Photocatalytic water splitting

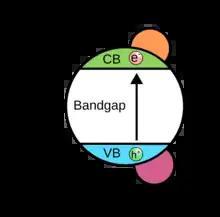
Water splitting is driven by the electron-hole pair generated by a photon. The bandgap is the energy difference between the conduction band minimum (CB) and the valence band maximum (VB). Electrocatalysts are added to reduce the overpotential of water splitting

A photon with an energy greater than 1.23 eV is needed to generate an electron–hole pairs, which react with water on the surface of the photocatalyst. The photocatalyst must have a bandgap large enough to split water; in practice, losses from material internal resistance and the overpotential of the water splitting reaction increase the required bandgap energy to 1.6–2.4 eV to drive water splitting.